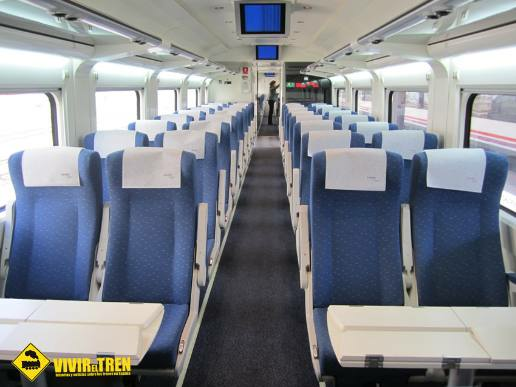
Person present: No